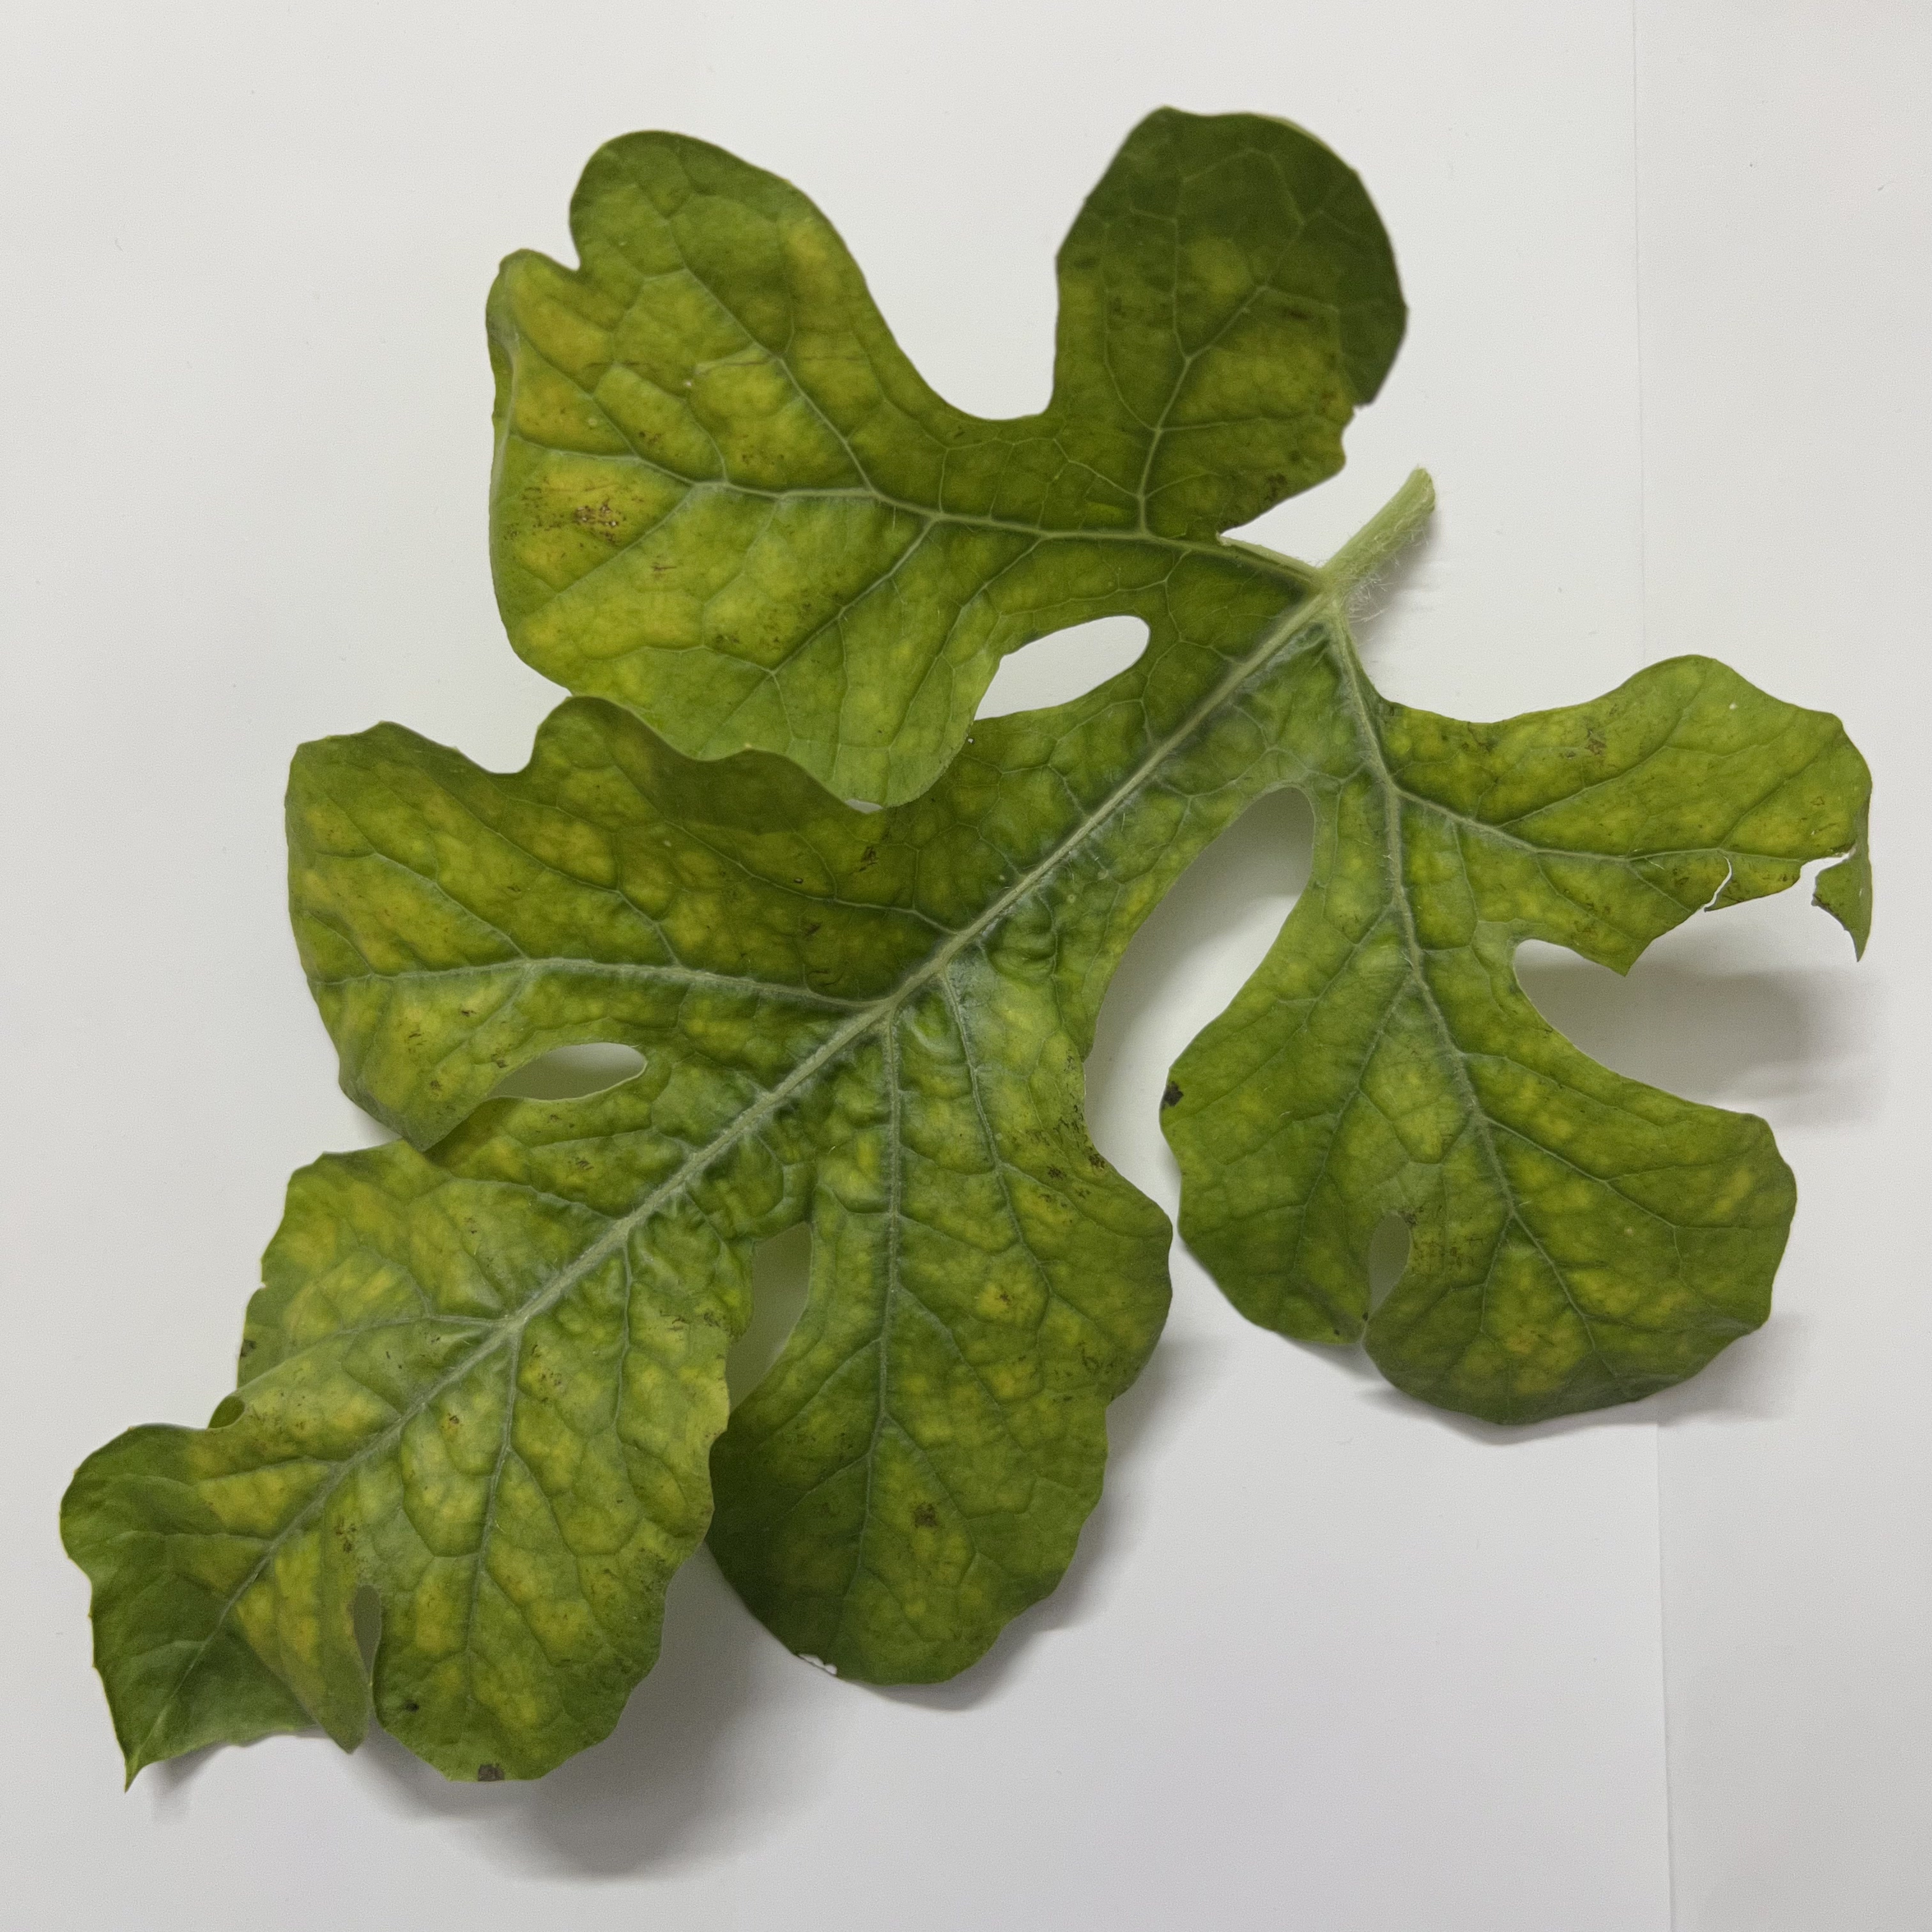
Label: Mosaic_Virus